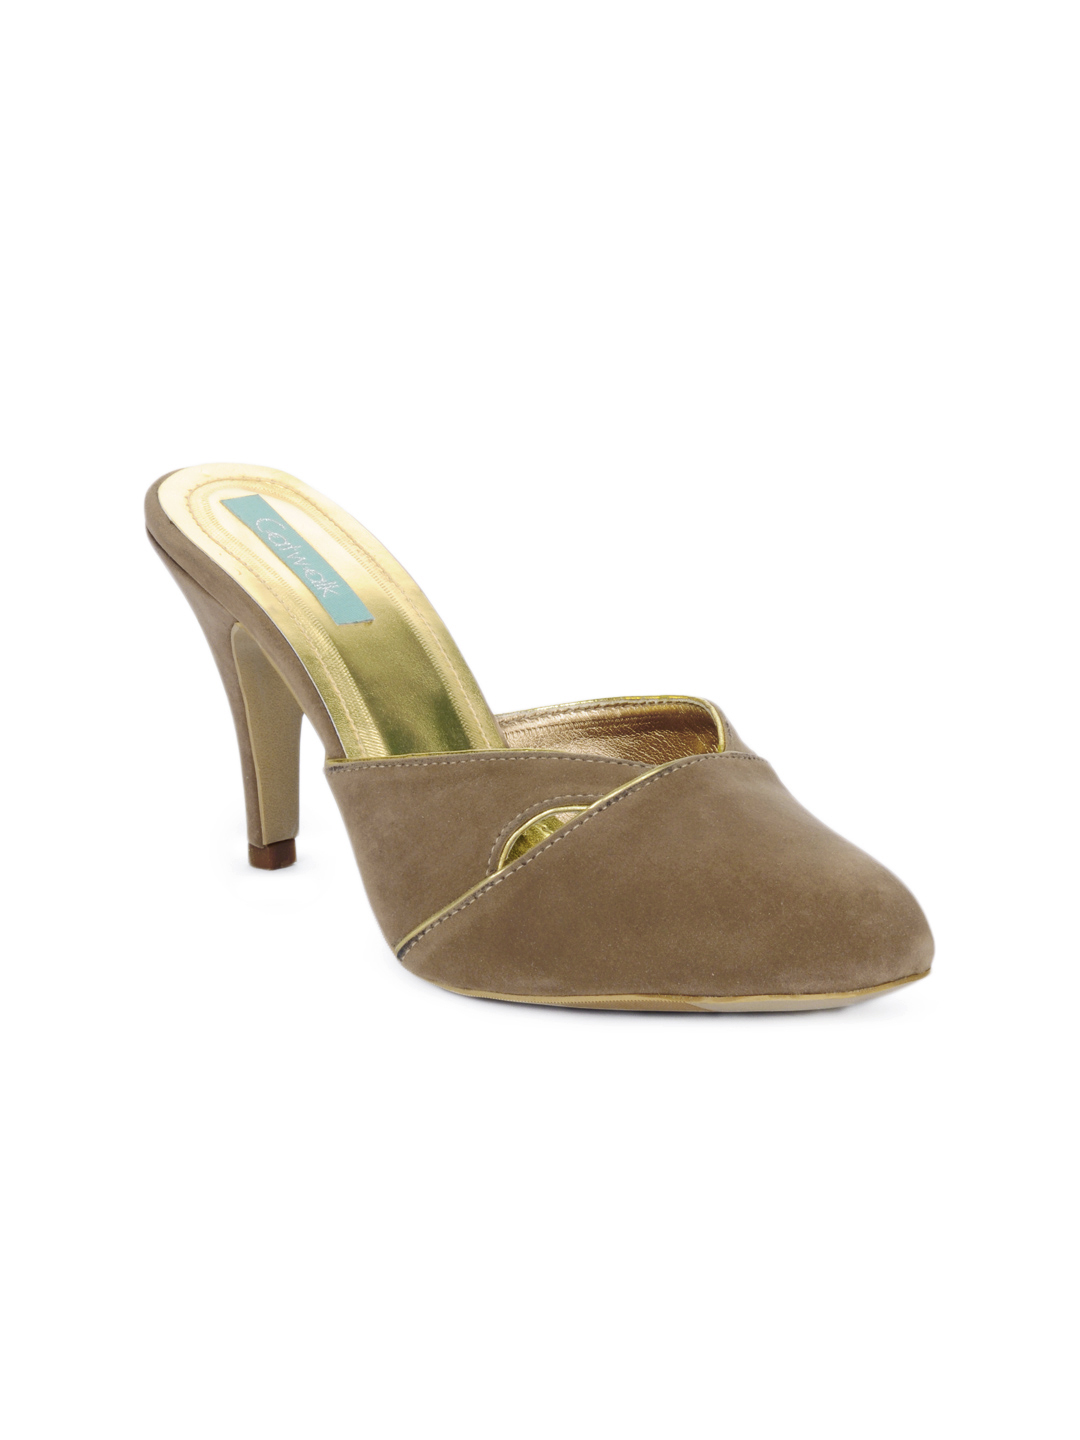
Catwalk Women Brown Heels
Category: Footwear / Shoes / Heels
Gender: Women
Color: Brown
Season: Winter 2012
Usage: Casual